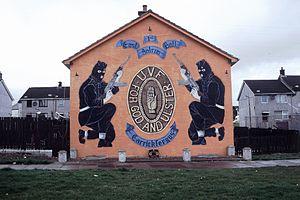
L'Ulster Volunteer Force est un groupe paramilitaire loyaliste d'Irlande du Nord, fondé en 1966, reprenant le nom d'une ancienne milice unioniste. Son objectif affiché est de lutter contre l'IRA et pour le maintien de l'Irlande du Nord dans le Royaume-Uni. Le nom vient des Ulster Volunteers, créés en 1912 pour défendre l'union entre l'Irlande et la Grande-Bretagne. L'UVF est considérée comme une organisation terroriste en Irlande. Elle est placée sur la liste officielle des organisations terroristes du Royaume-Uni et des États-Unis.
Les peintures murales d’Irlande du Nord sont un mode d'expression des différentes communautés de la province nord-irlandaise, aussi bien protestante que catholique. Elles abordent des thèmes en lien avec l'histoire et la vie politique, peuvent faire référence à des événements emblématiques des communautés. Elles font partie intégrante de la culture nord-irlandaise.